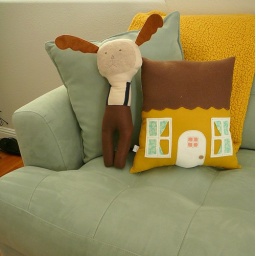
My newest creation available in my shop =) (the house pillow is too!)